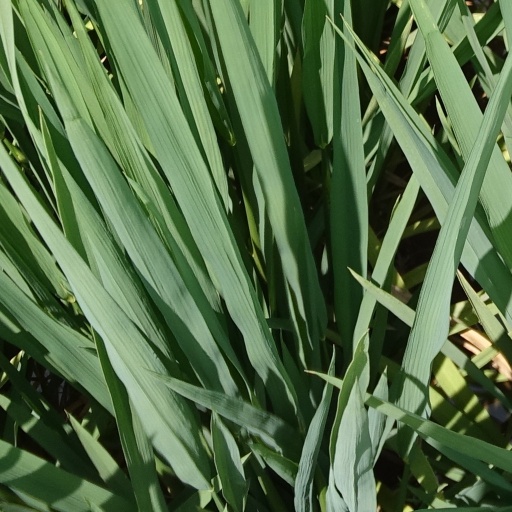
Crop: rice